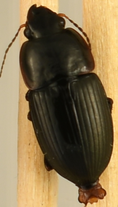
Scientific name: Anisodactylus dulcicollis
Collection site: Blandy Experimental Farm Site (BLAN), plot BLAN_003